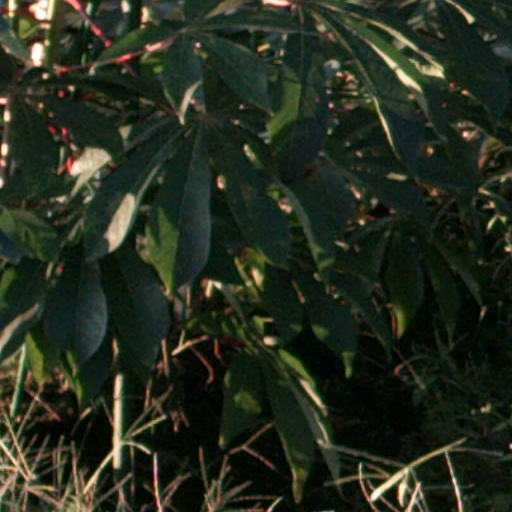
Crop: cassava